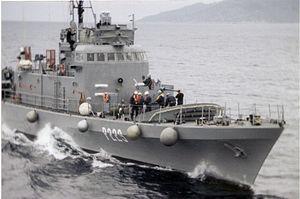
La Classe Asheville est une ancienne classe de patrouilleurs construits pour la marine américaine en réponse à la crise des missiles cubains. La classe avait été nommée d'après la ville d'Asheville en Caroline du Nord.
Liste des navires de la marine grecque.